Österreichische Mediathek

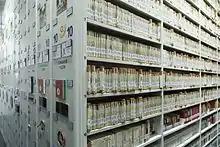
Medienarchiv Österreichische Mediathek Analogspeicher

The Österreichische Mediathek ("Austrian Mediatheque") is the Austrian archive for sound recordings and videos on cultural and contemporary history. It was founded in 1960 as Österreichische Phonothek (Austrian Phonothek) by the Ministry of Education and has been a branch of the Technisches Museum Wien (Vienna Technical Museum) since 2001. As video and sound archive, the Österreichische Mediathek is responsible for the preservation of the Austrian audio-visual cultural heritage (with the exception of film on photographic carrier material and photography).